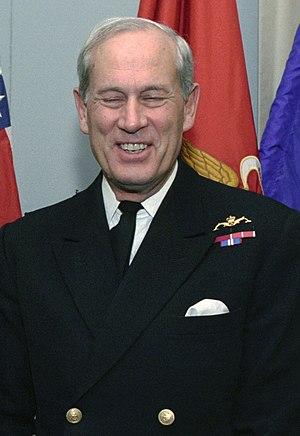
Michael Cecil Boyce, baron Boyce, né le 2 avril 1943, est un ancien officier de la Royal Navy et actuel membre du banc transversal de la Chambre des lords britannique. Boyce a commandé trois sous-marins, puis une frégate, avant d'atteindre le haut commandement de la marine, le service de First Sea Lord et le chef de l'état-major de 1998 à 2001, puis comme chef d'état-major de la Défense de 2001 à 2003.
Le First Sea Lord ou « 1SL » est le titre du commandant général de la Royal Navy et de tous les services de la marine britannique. Il détient aussi le titre de chef d'état-major de la Marine. Il est membre du Comité des chefs d'état-major et de l'Admiralty Board. Il était auparavant nommé First Naval Lord.